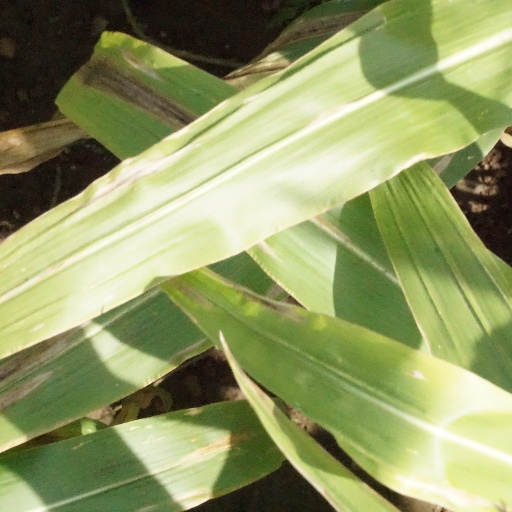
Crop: maize; corn